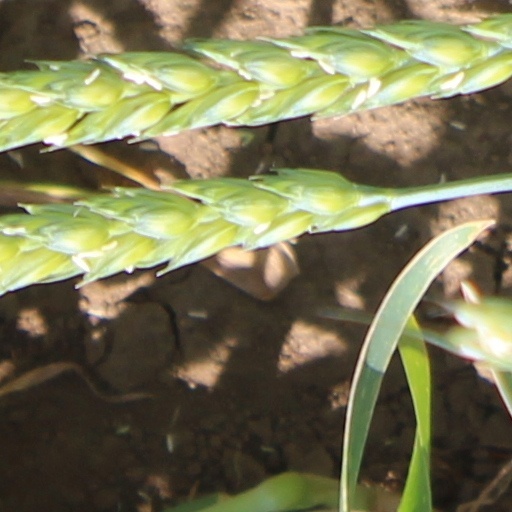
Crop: wheat